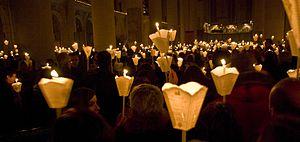
La procession de annuelle de Saint Nicolas en la basilique de Saint-Nicolas-de-Port